Jean-Michel Nicolier

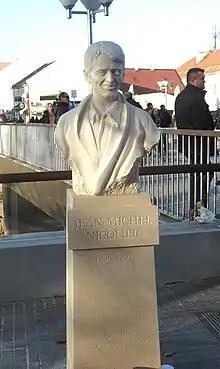
Jean-Michel's bust at the bridge named after him in Vukovar

In 2010, Croatian authors Višnja Starešina and Ivan Maloča released a documentary about the Vukovar massacre, telling the story of Siniša Glavašević as well as Nicollier. The programme was aired in prime-time by HRT on the 19th anniversary of the massacre.